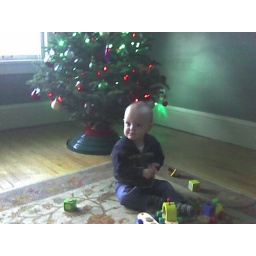
Woody surveys a horrible wooden train accident under Mount Xmas Tree.